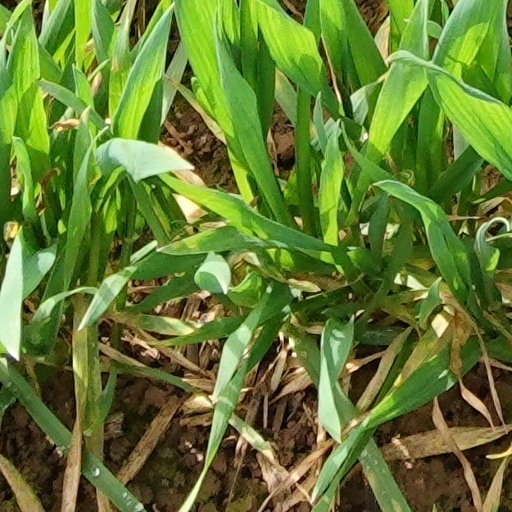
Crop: wheat